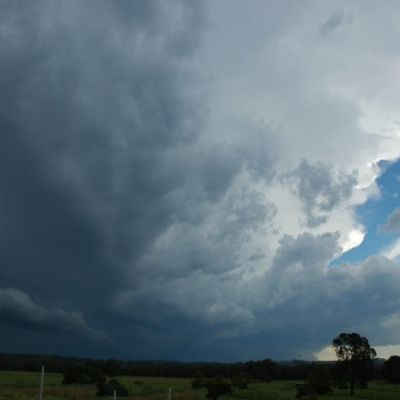
Cloud type: Cumulonimbus (Cb)